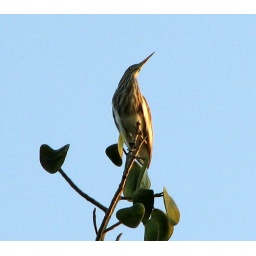
This bird was sitting on top a tree, near a river